Peter Kaufmann-Bohren

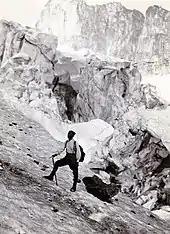
Peter Kaufmann-Bohren (1886-1971) on a crevasse of the Bugaboo glacier, Purcell Mountains of eastern British Columbia (August 11, 1930).

"Kaufmann, in order to gain a better view along the ridge immediately to our right, scrambled a little summit scarcely 400 feet above us. We have called it Trikootenay Peak (8,241 ft / 2,512 m), as it is the apex of the triple divide between the Columbia and Kootenay rivers and Kootenay lake . . . , placing the glacial source of the Columbia river some 25 miles west and 4 miles south of Canal Flats at the upper end of Columbia lake."